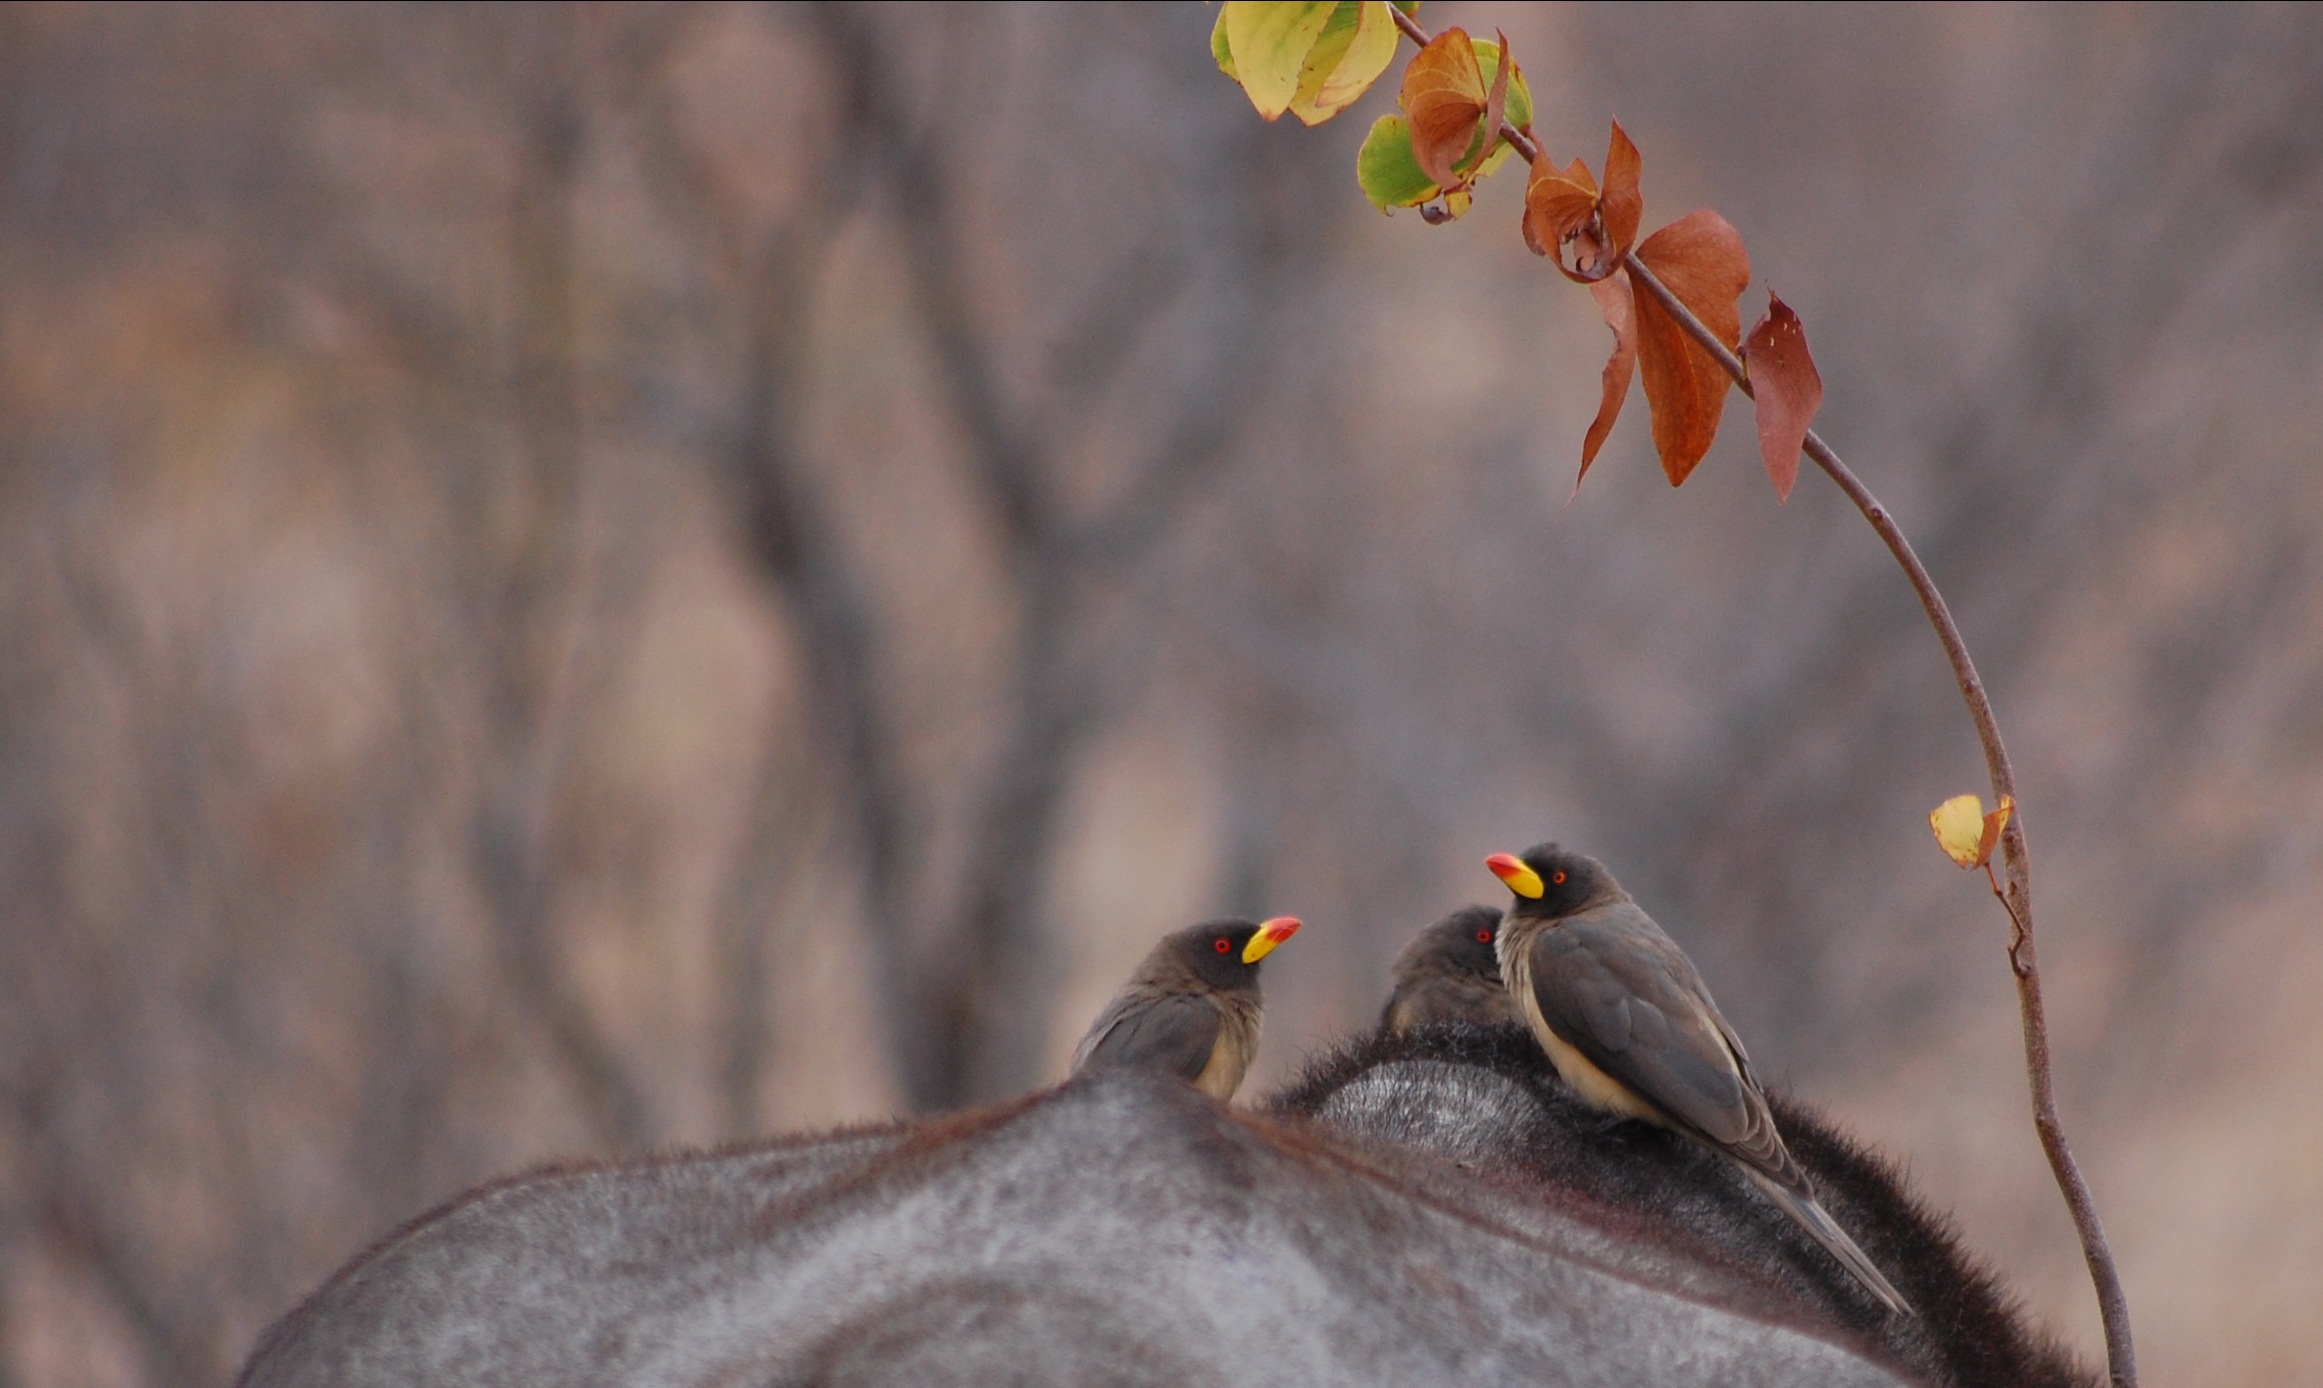
nature, branch, bird, leaf, flower, wildlife, beak, autumn, fauna, close up, birds, vertebrate, blackbird, buffalo, macro photography, old world flycatcher, perching bird, oxpeckers